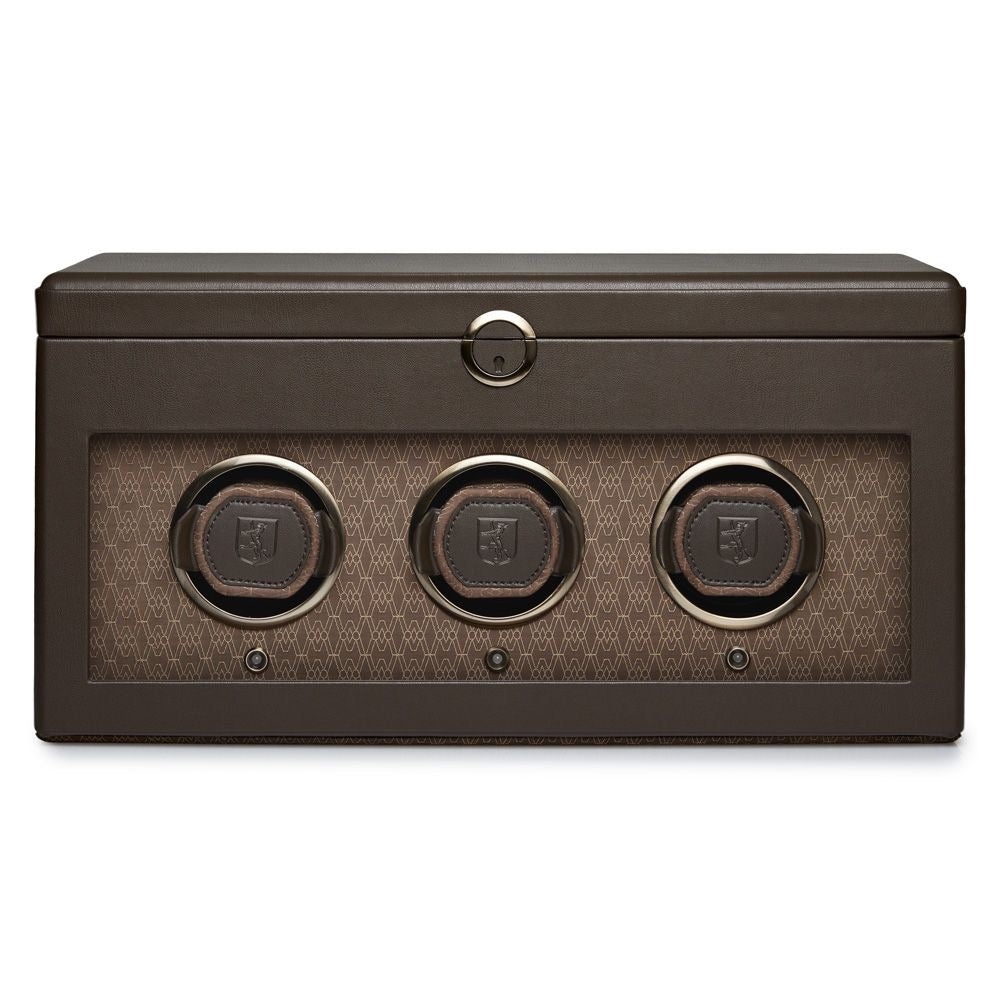
Earth Uhrenbewger 3-fach 190506
Professioneller Uhrenbeweger für mechanische Uhren Artikel-Nr. 190506 Hochwertiger Uhrenbeweger mit patentierter Technologie für die optimale Pflege Ihrer mechanischen Uhren. Präzise Aufzugsfunktion mit geräuscharmem Betrieb und eleganter Optik. Technische Spezifikationen: Automatischer Uhrenbeweger für mechanische Uhren Patentierte Aufzugstechnologie mit Präzisionsmotor Dynamische Manschette für verschiedene Handgelenkgrößen (32-52mm) Präzise Umdrehungszählung mit programmierbaren Zyklen TPD-Einstellungen: 650, 750, 850, 950 Umdrehungen pro Tag Rotationsrichtung: Uhrzeigersinn, gegen Uhrzeigersinn, bidirektional Pausenintervalle: 6 Min Rotation, 30 Min Pause Geräuscharmer Betrieb unter 10dB Hochwertige Verarbeitung aus edlen Materialien Kompakte Bauweise mit optimaler Raumnutzung Elegantes Design mit zeitloser Ästhetik Stromversorgung: AC Adapter 100-240V oder 2x AA Batterien LED-Statusanzeige für Betriebsmodus Automatische Abschaltung nach 72 Stunden Eigenschaften: Kontinuierlicher Aufzug mechanischer Uhren Schutz vor Gangreserve-Verlust Anpassbare Rotationseinstellungen (TPD-Werte) Staubschutz durch transparente Abdeckung Einfache Bedienung über intuitive Steuerung Wartungsfreier Betrieb über Jahre Automatische Pause-Funktion für Uhrwerkschonung Richtungswechsel für optimalen Aufzug Magnetfeldschutz für empfindliche Uhrwerke Temperaturkompensation für präzisen Betrieb Abmessungen & Material: Optimale Größe für den Hausgebrauch Platzsparende Aufstellung auf jedem Untergrund Stabile Standfläche mit rutschfesten Füßen Hochwertiges Gehäusematerial aus Kunstleder/Holz Kratzfeste Oberfläche mit UV-Schutz Weiches Uhrenpolster aus Kunstleder Innenbeleuchtung mit LED-Technik Anwendung: Geeignet für alle mechanischen Automatikuhren aller Marken und Größen. Erhält die Ganggenauigkeit und verlängert die Lebensdauer des Uhrwerks durch kontinuierlichen, schonenden Aufzug. Ideal für Uhrensammler, Liebhaber mechanischer Zeitmesser und professionelle Anwendungen. Kompatibel mit Rolex, Omega, Breitling, TAG Heuer und allen anderen Automatikuhren.
Brand: Wolf
Category: Apparel & Accessories > Jewelry > Watch Accessories > Watch Winders